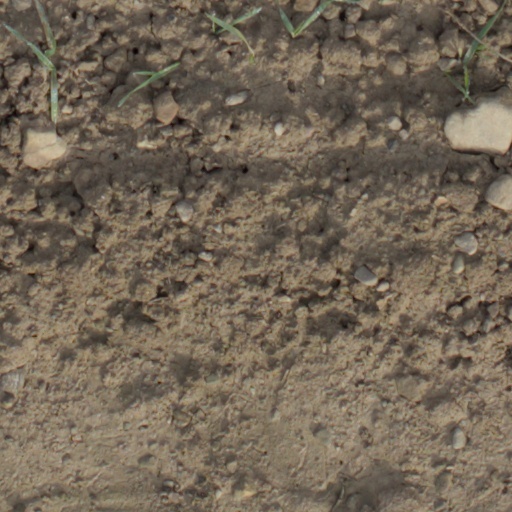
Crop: wheat